Irish Jam

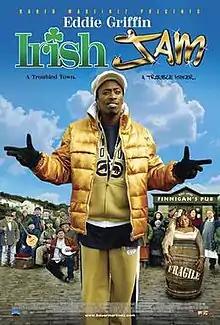
Promotional poster

Irish Jam is a 2006 comedy film directed by John Eyres, who co-wrote the script with Max Myers. It stars Eddie Griffin as an African American who wins an Irish public house in a raffle and has to save the village from the clutches of an evil landlord. Despite the majority of the film being set in Ireland, it was not filmed there, nor were the actors Irish.